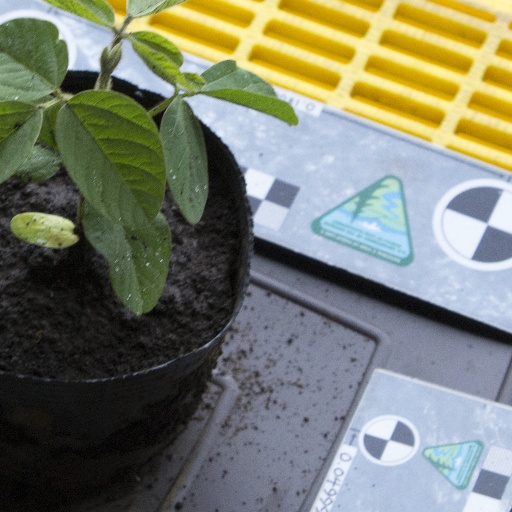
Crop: soybean